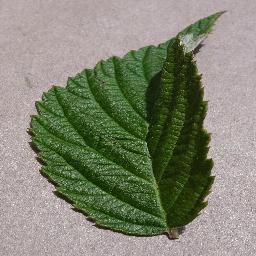
Label: Raspberry___healthy